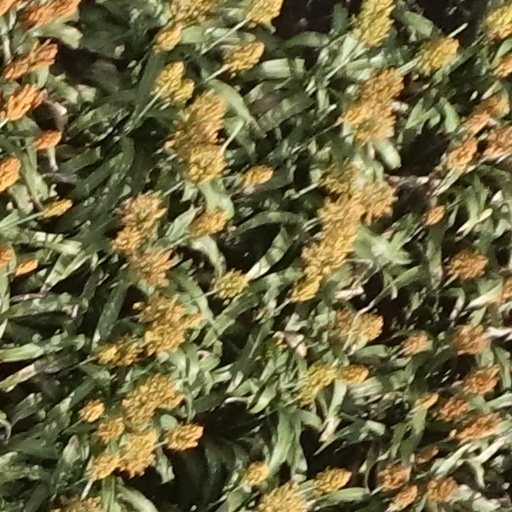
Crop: sorghum